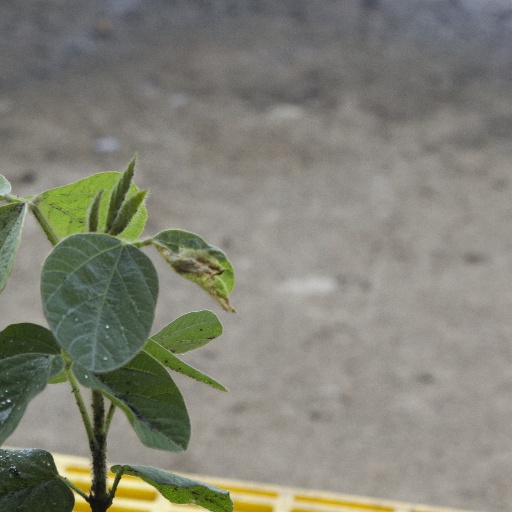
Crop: soybean